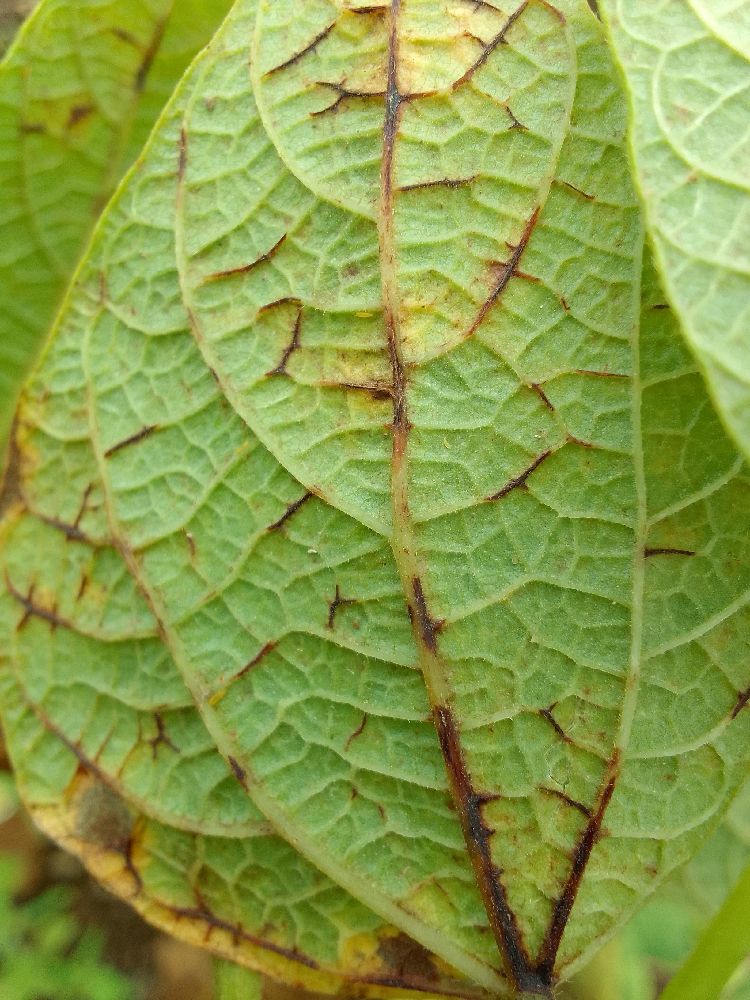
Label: anthracnose